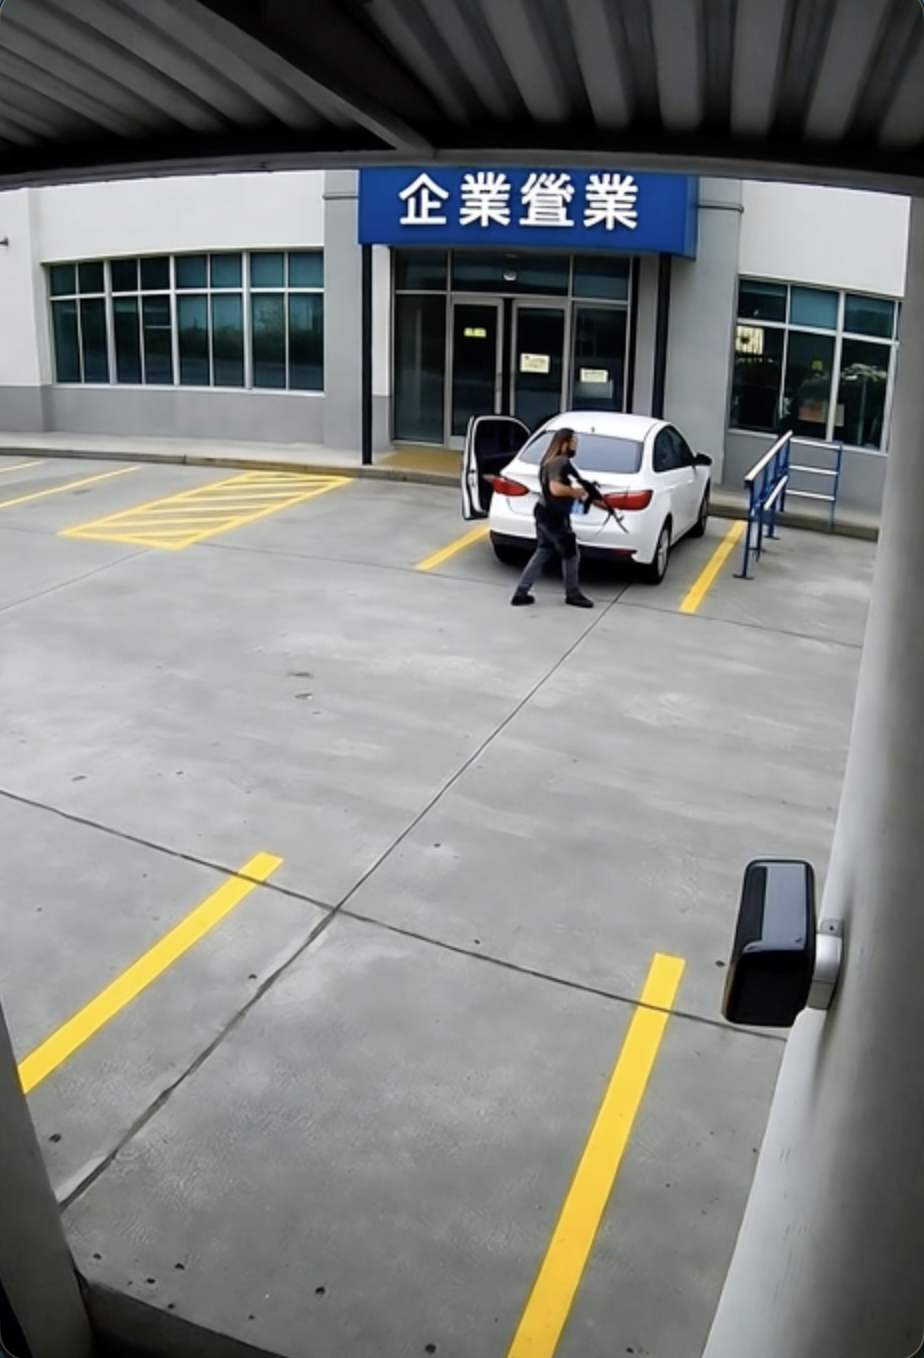
Object: person

Object: weapon